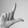
ASL letter: L